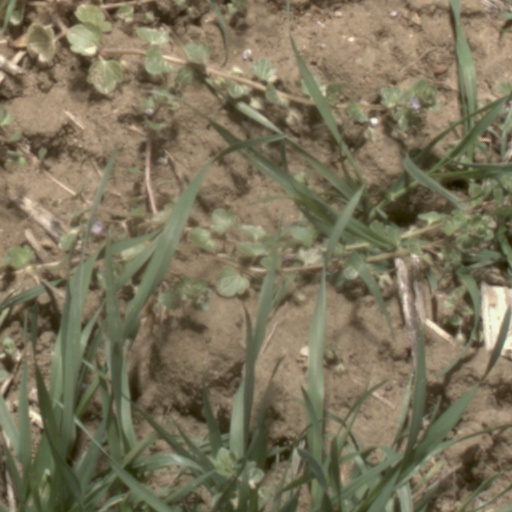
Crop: wheat